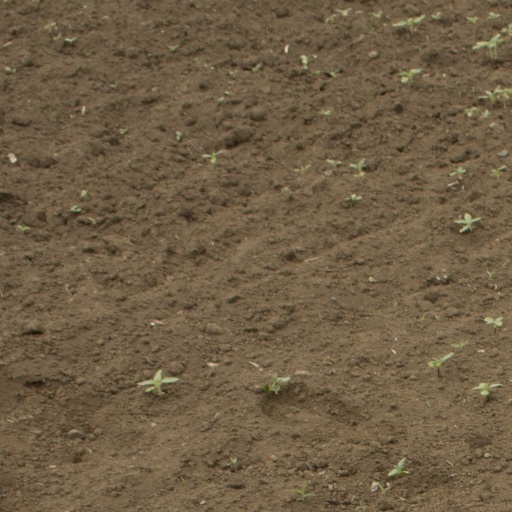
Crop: Jerusalem artichoke